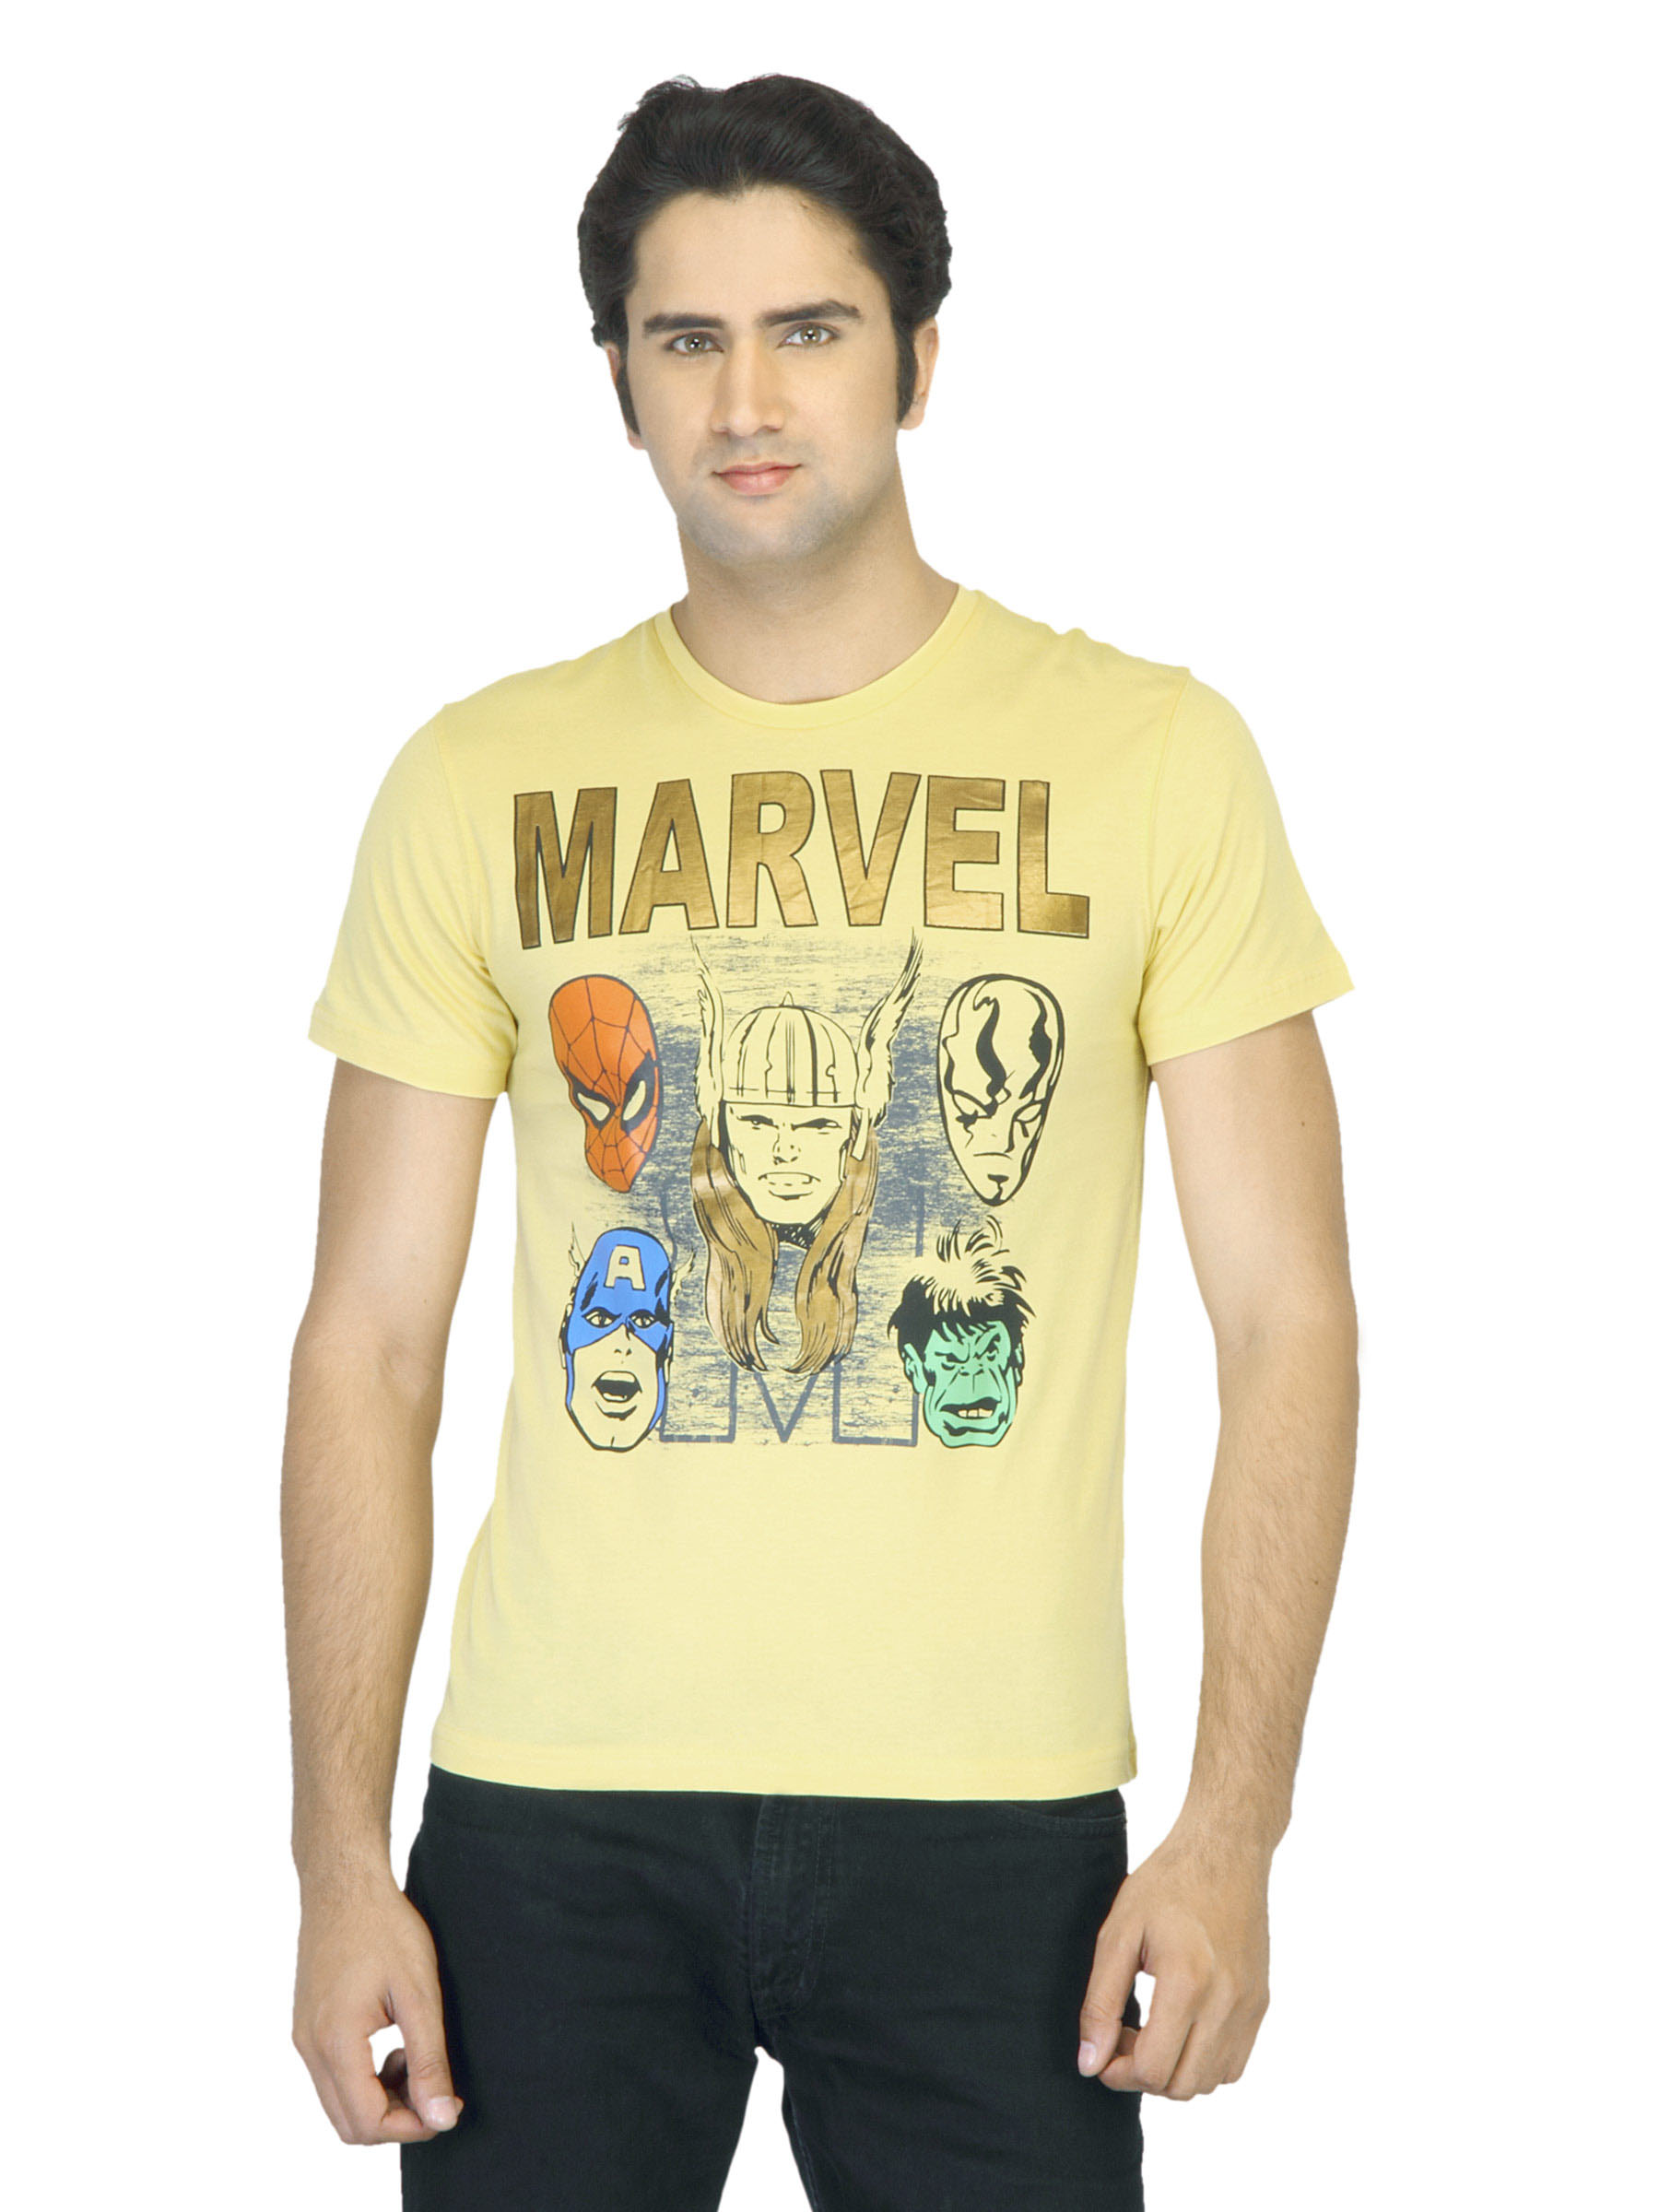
Marvel Men Printed Yellow T-shirt
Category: Apparel / Topwear / Tshirts
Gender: Men
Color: Yellow
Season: Summer 2012
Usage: Casual